Chełm Chalk Tunnels

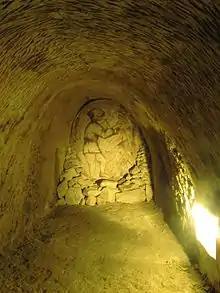
Interior of the chalk tunnels

The Chełm Chalk Tunnels (in Polish "Chełmskie podziemia kredowe") are a system of tunnels dug into the chalk under the city of Chełm in eastern Poland. The tunnelling began in the Middle Ages for chalk mining and was discontinued in the 19th century. The tunnels also served Chełm's inhabitants as shelters during raids, wars and pillage. The system is now open solely for tourists. In total, the network of tunnels stretches for around .